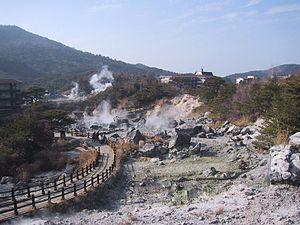
Le mont Unzen est un volcan du Japon situé sur l'île de Kyūshū.